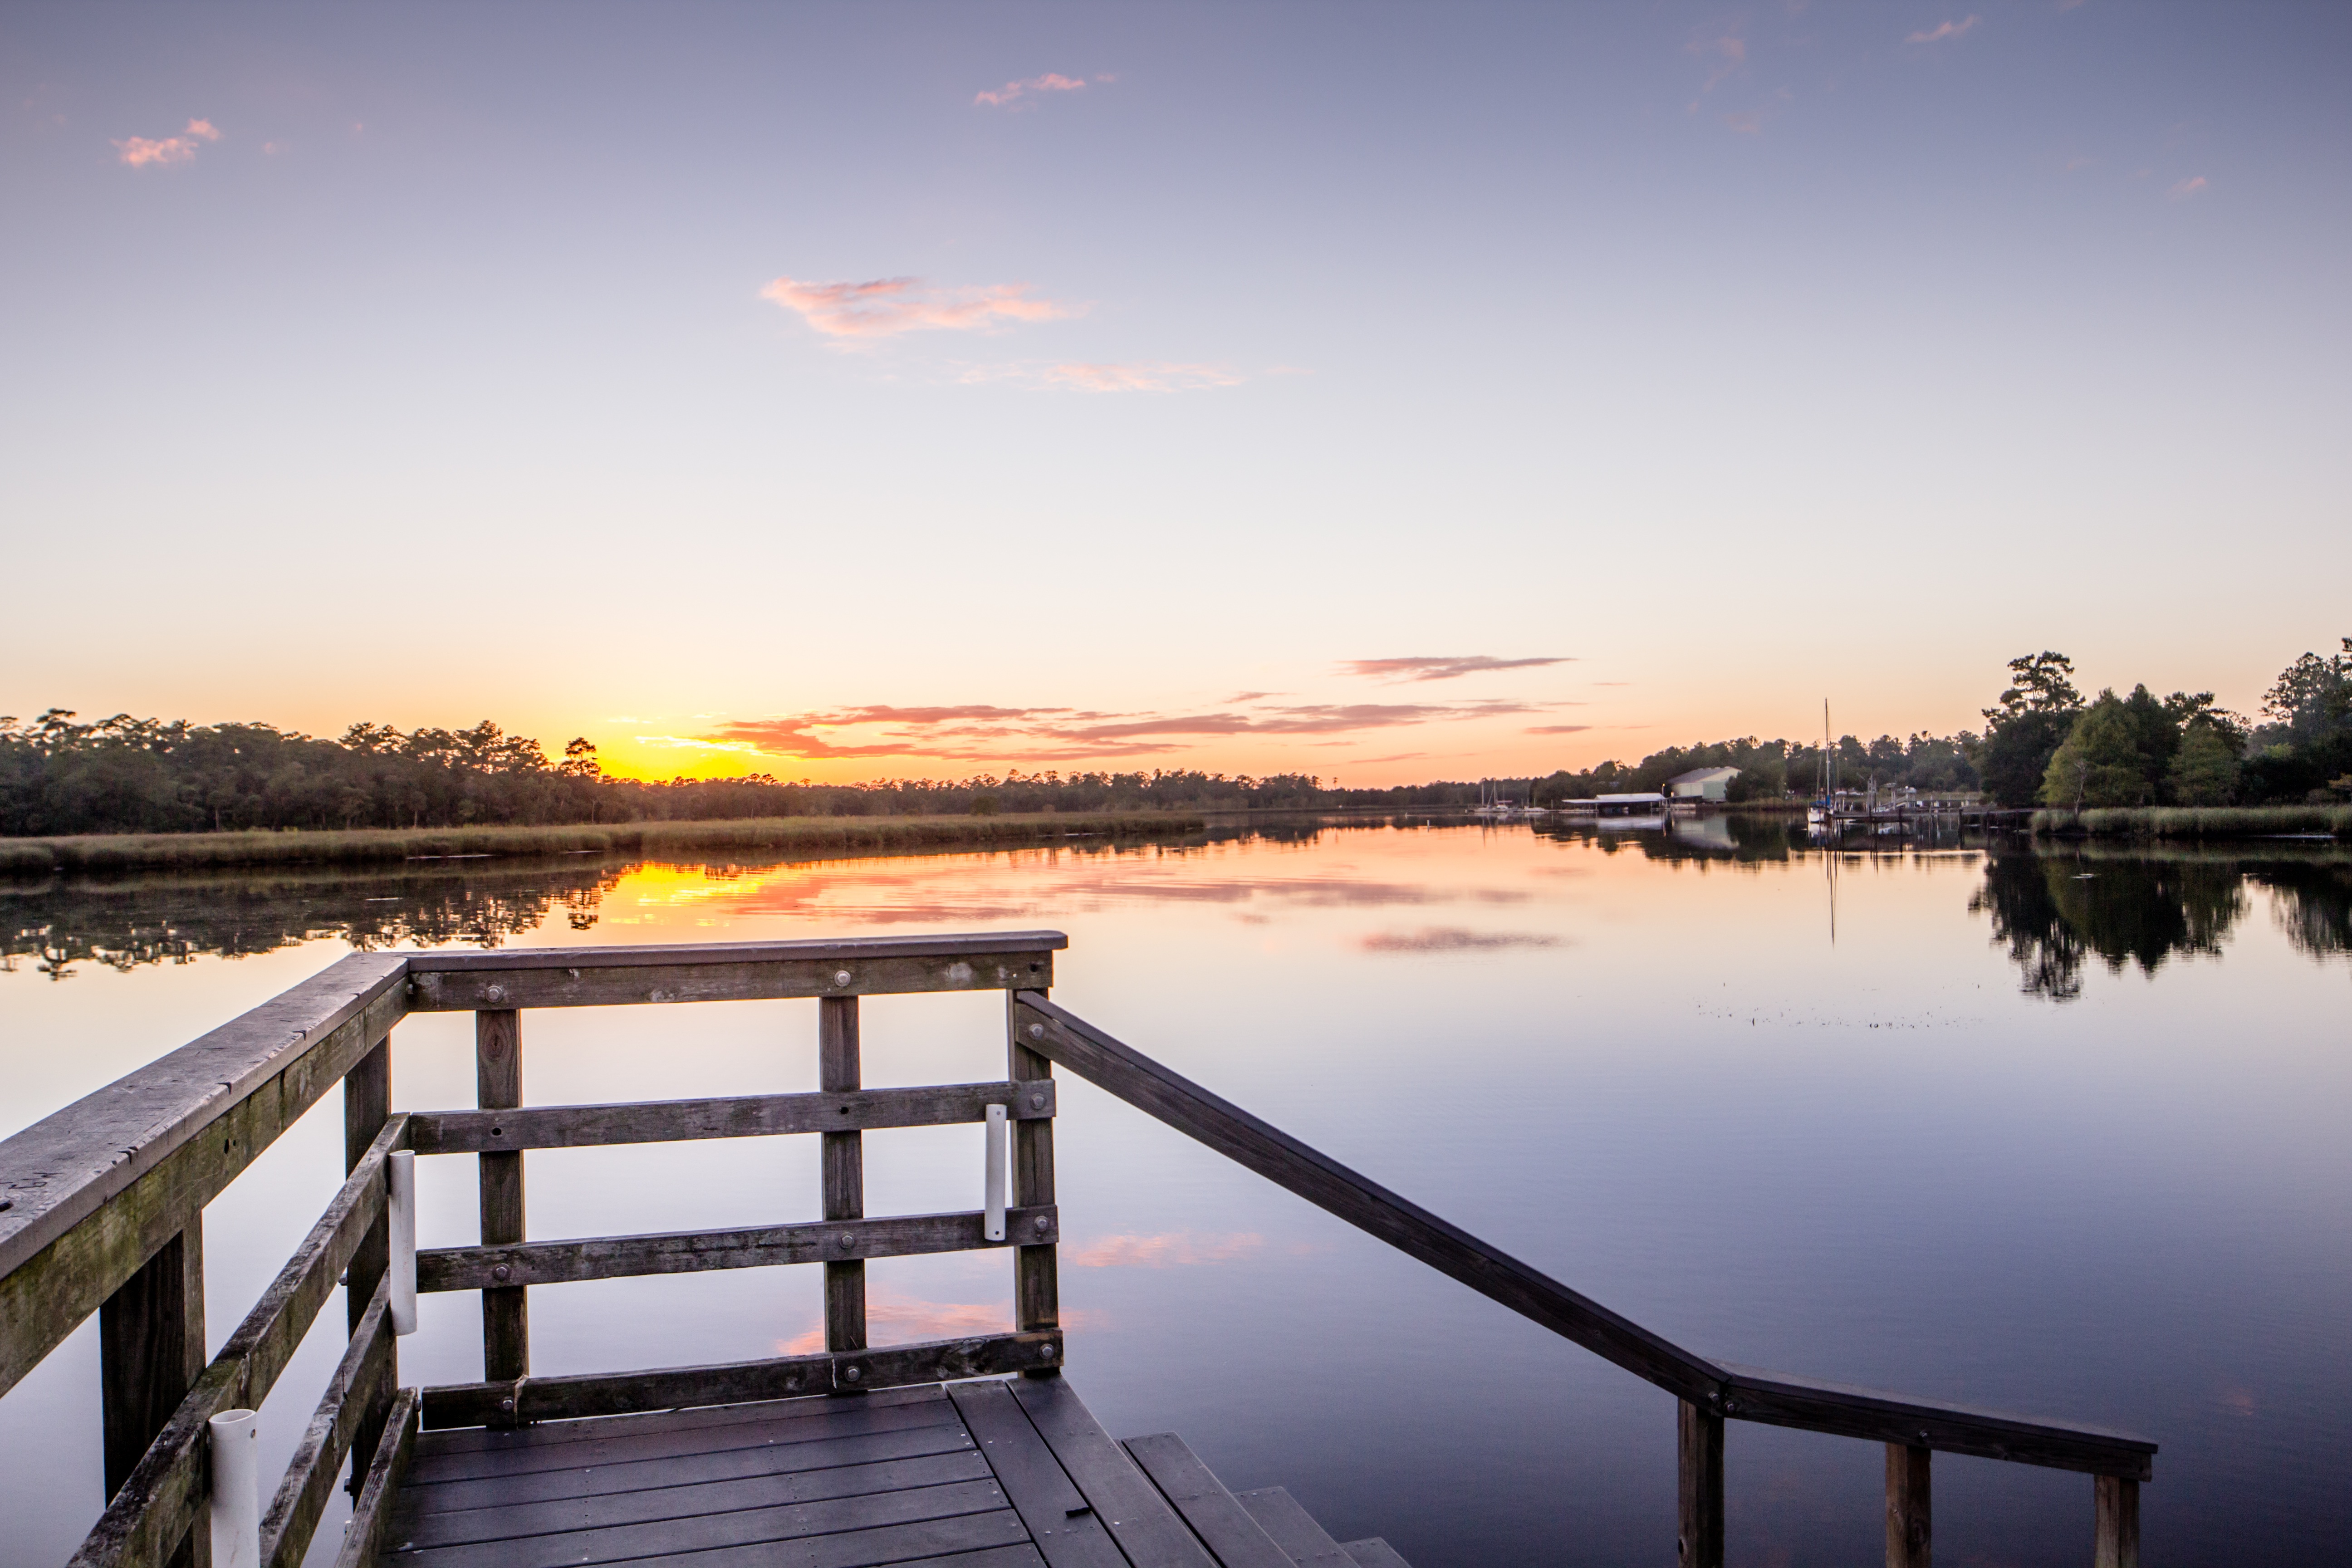
sea, water, horizon, dock, sky, sunrise, sunset, sunlight, morning, shore, lake, dawn, river, dusk, evening, reflection, bay